Ruggiero di Lauria-class ironclad

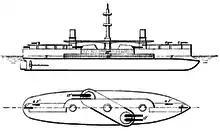
Line-drawing of the "Ruggiero di Lauria" class

The ships of the "Ruggiero di Lauria" class were long between perpendiculars and long overall. They had a beam of and a draft of . They displaced normally and up to at full load. The ships were built with a high forecastle to improve sea-keeping over the "Duilio" class. A single military mast with fighting tops was located amidships; a hurricane deck connected the forward and aft superstructure. Both sections of superstructure was used to store several smaller boats; each section also had a large crane to handle the boats. The ships had a crew of 507–509 officers and men.